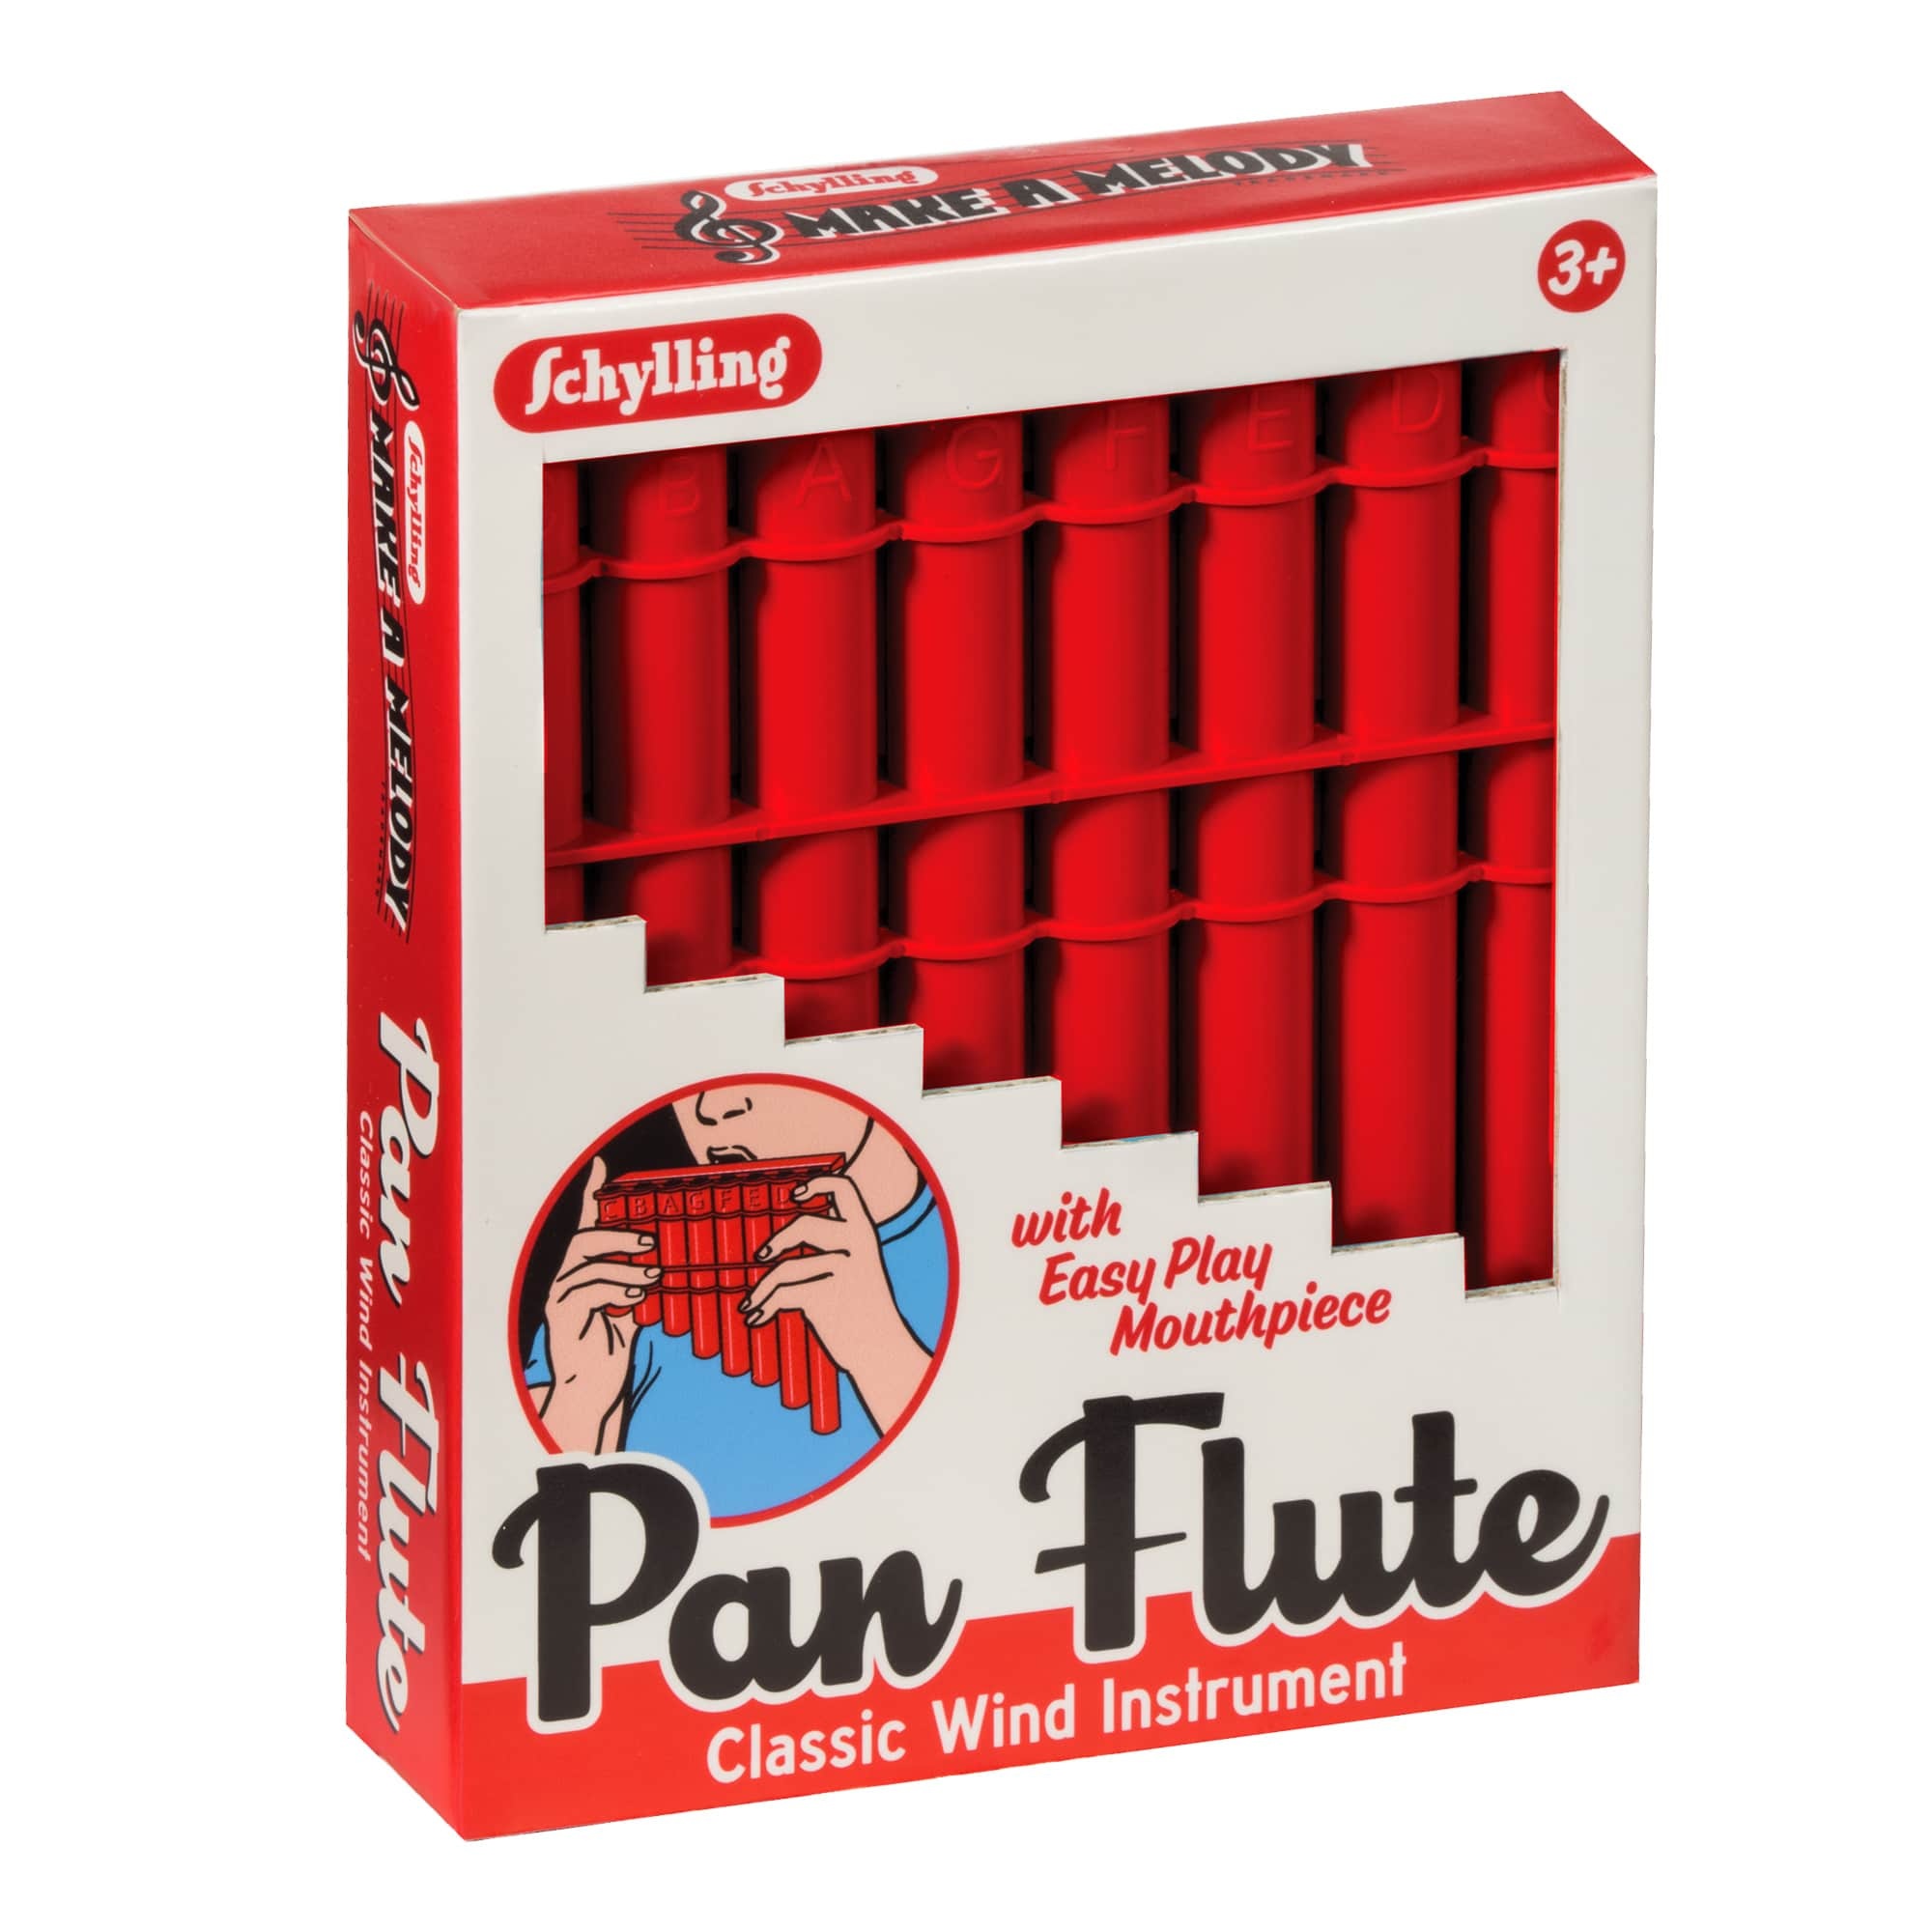
Pan Flute
This classic wind instrument is designed just for kids and features an easy play mouthpiece and embossed pipes with each note. Explore the truly timeless delights of music-making! This item comes in multiple colors, and one random color will be selected when you purchase online unless you leave a note at checkout with your preference. If your preferred color is unavailable, we’ll contact you or select a random color.
Brand: Schylling
Category: Toys & Games > Toys > Musical Toys > Wind Instruments